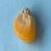
Maize quality: Good